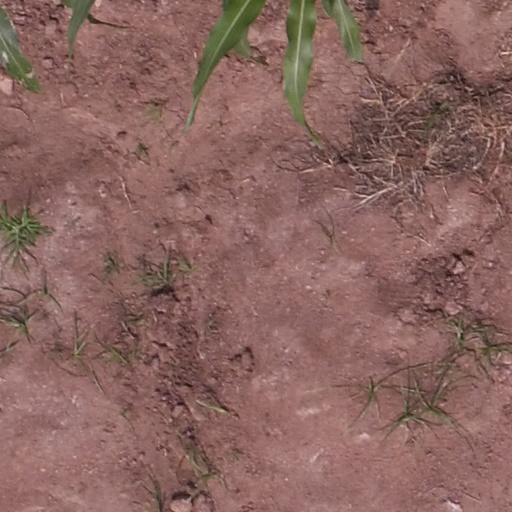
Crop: maize; corn